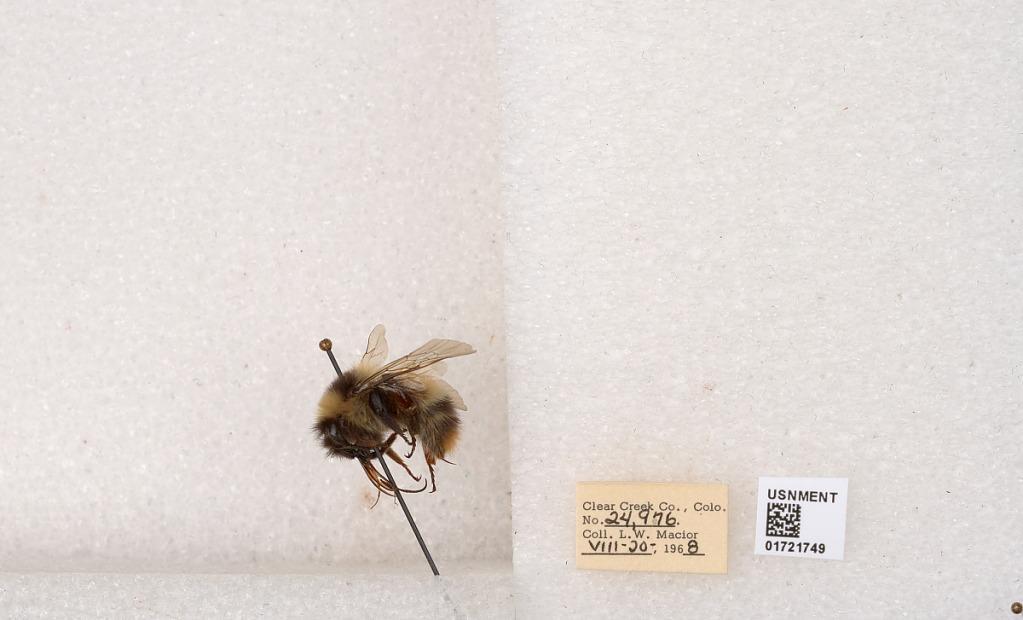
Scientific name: Bombus kirbyellus
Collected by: L. Macior
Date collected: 1968-8-20
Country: United States
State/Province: Colorado
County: Clear Creek
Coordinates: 39.6891, -105.644